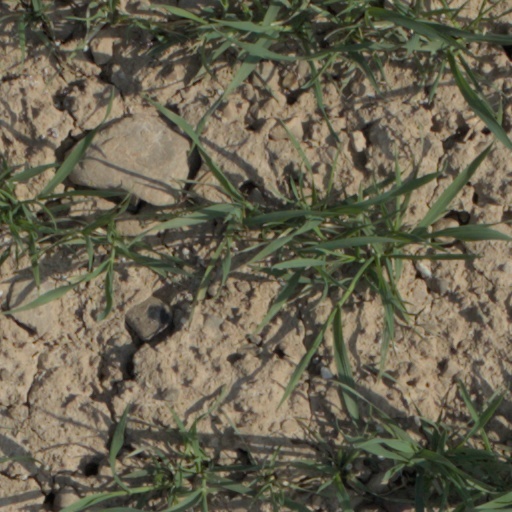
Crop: wheat